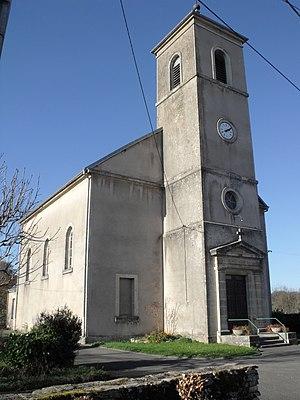
Mairie de Geney, Doubs, France